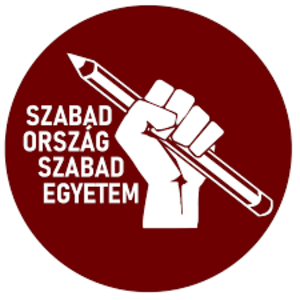
Symbole de l'Université Libre (Szabad Egyetem) inspiré des mouvements étudiants québécois et français. Le slogan 'Szabad Ország Szabad Egyetem' est le slogan du mouvement étudiant hongrois contemporain et signifie 'Pays Libre Université Libre'.
L'Université Libre est un mouvement étudiant fondé en novembre 2018 pour protester contre de nombreuses mesures gouvernementales dans le secteur de l'enseignement supérieur hongrois.